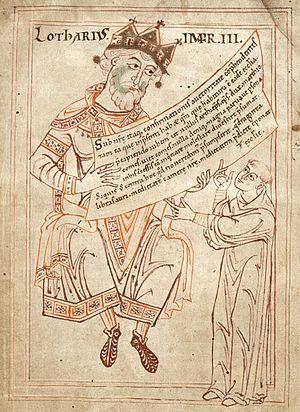
Cette page concerne l'année 1125 du calendrier julien.